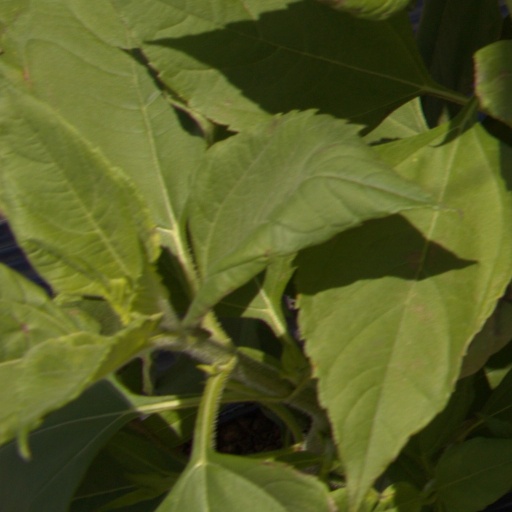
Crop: Jerusalem artichoke